Sky position (RA, Dec in degrees): 148.463, 8.878
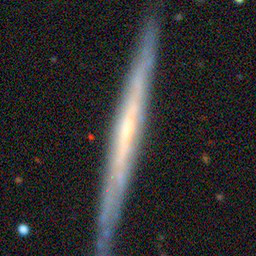
Galaxy morphology: Edge-on Galaxies without Bulge